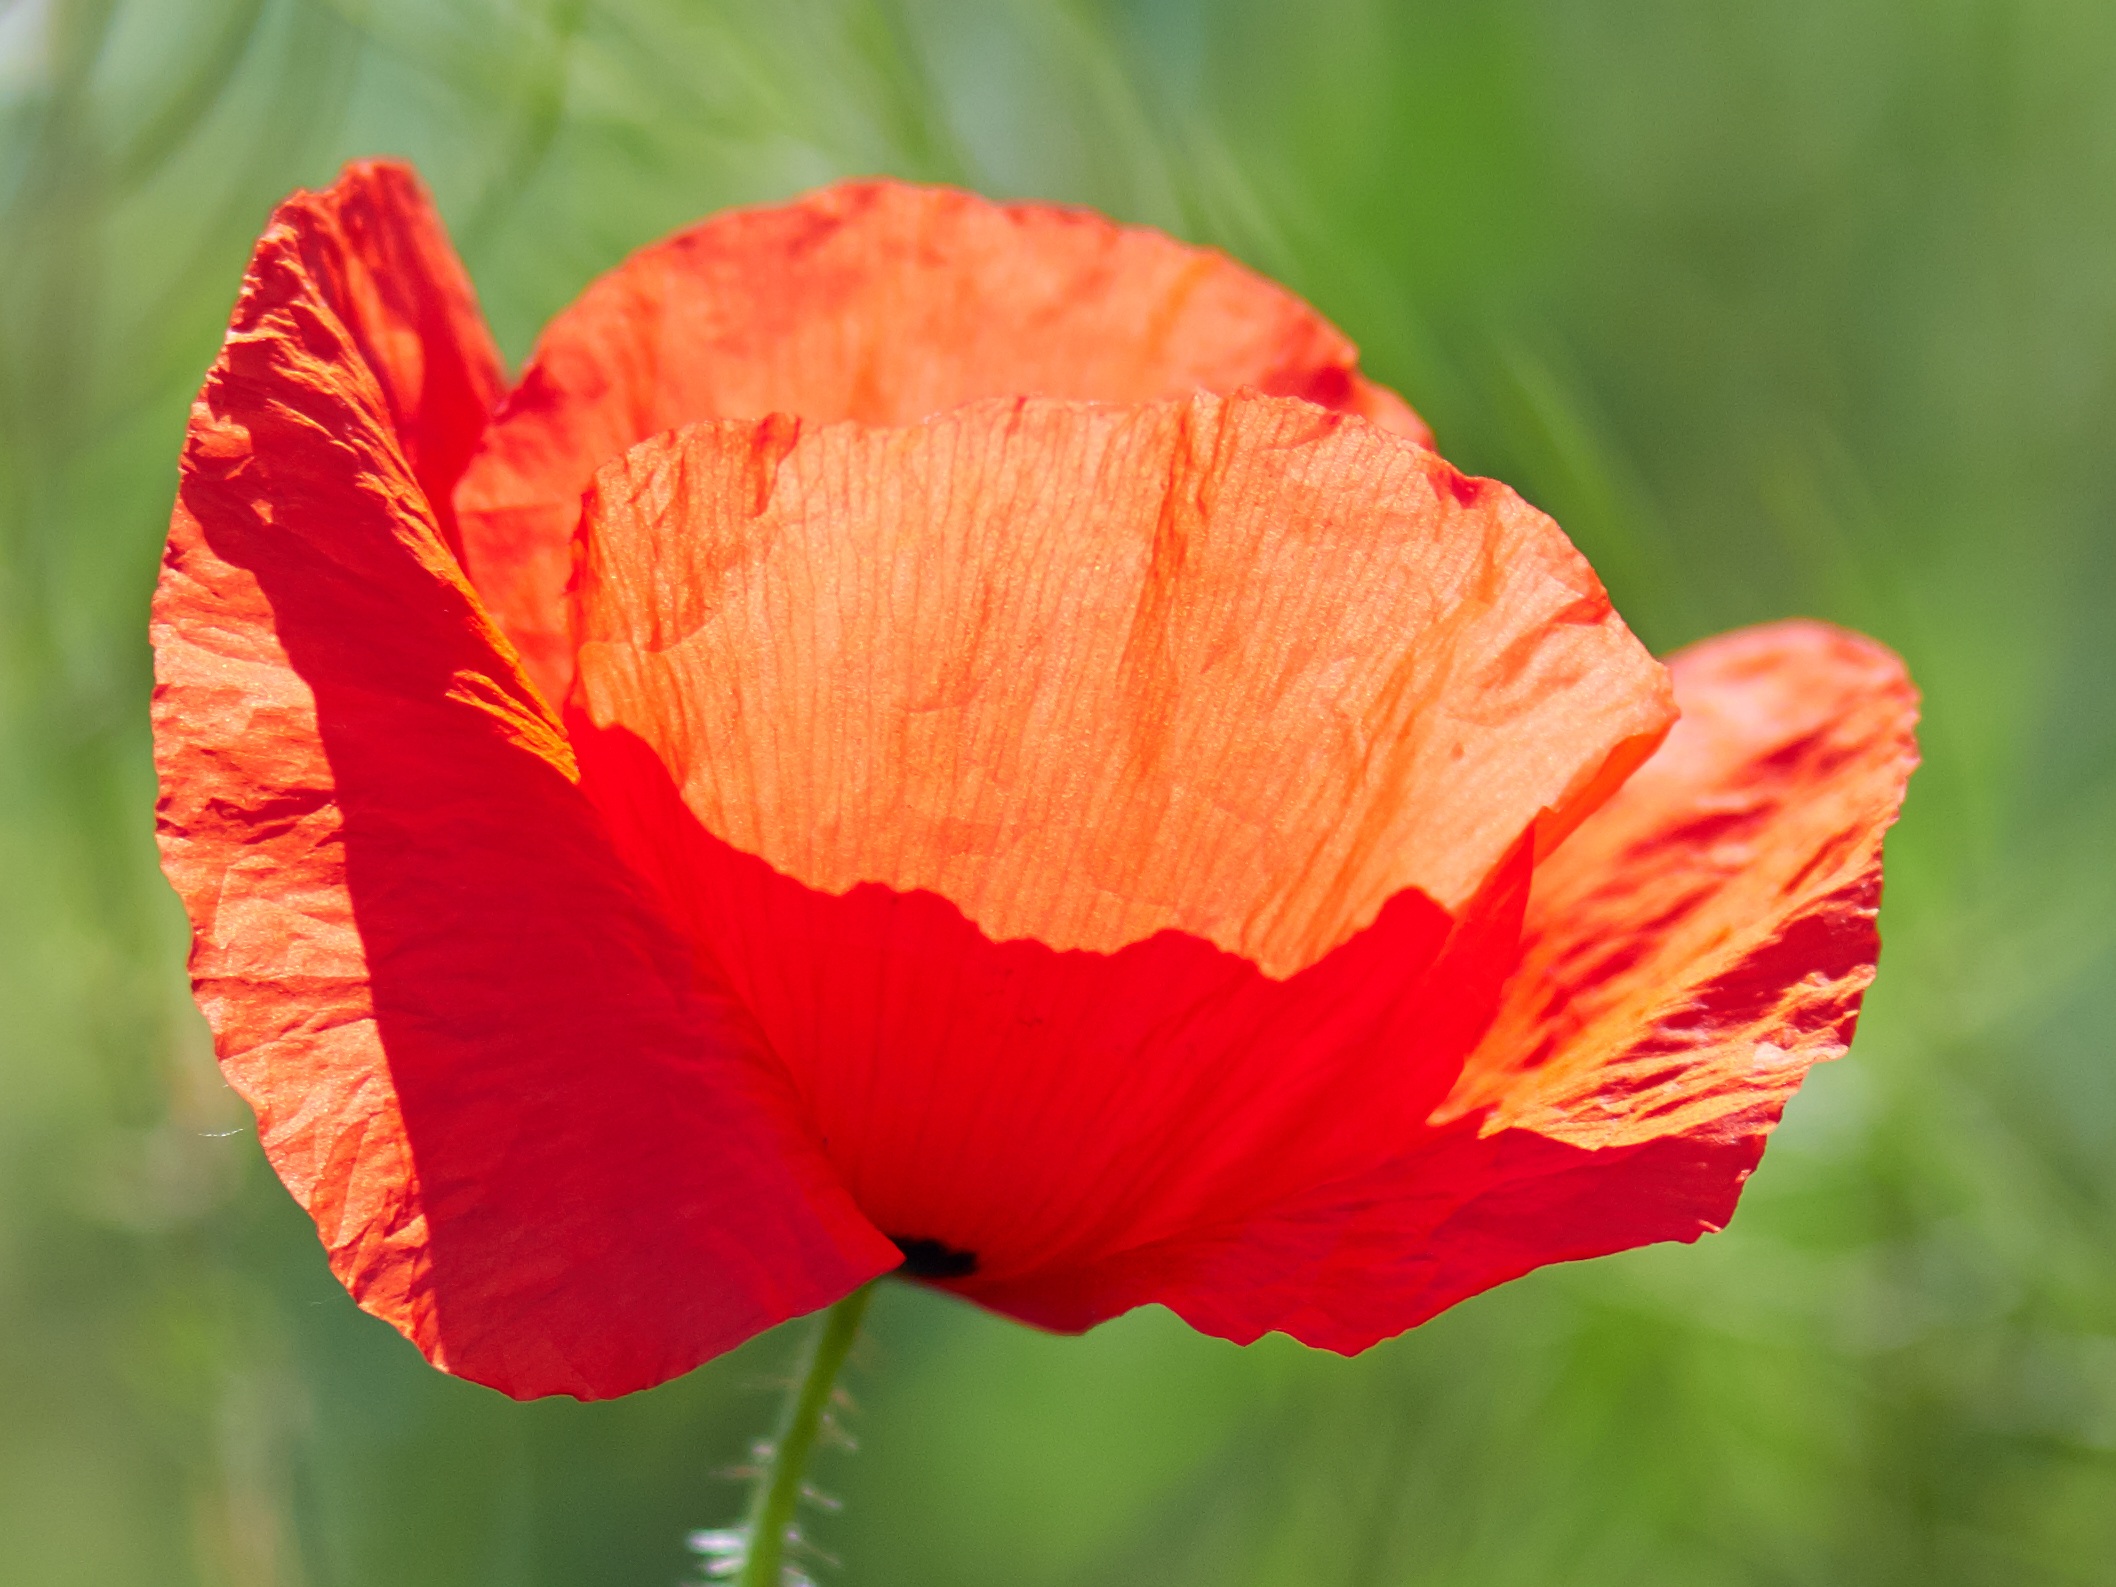
plant, flower, petal, red, flora, wildflower, poppy, poppies, coquelicot, macro photography, flowering plant, summer plants, plant stem, land plant, poppy family